Vieux-Ruffec

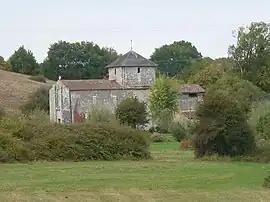
The church in Vieux-Ruffec

Vieux-Ruffec is a commune in the Charente department in southwestern France.